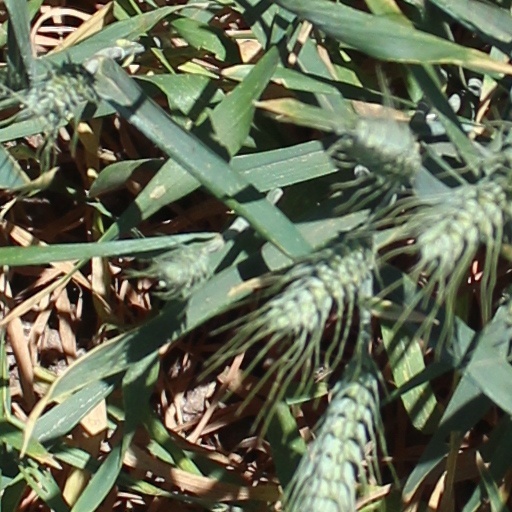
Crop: wheat